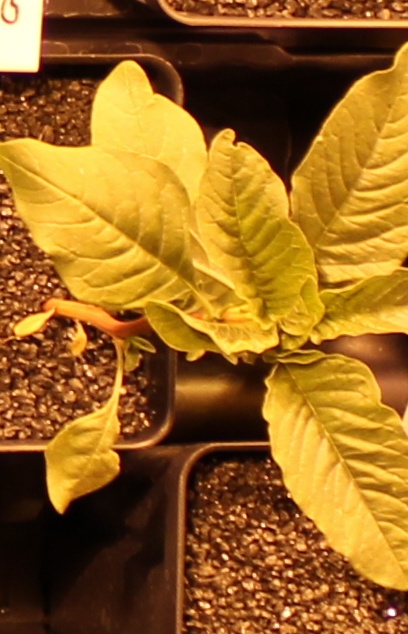
Label: Waterhemp